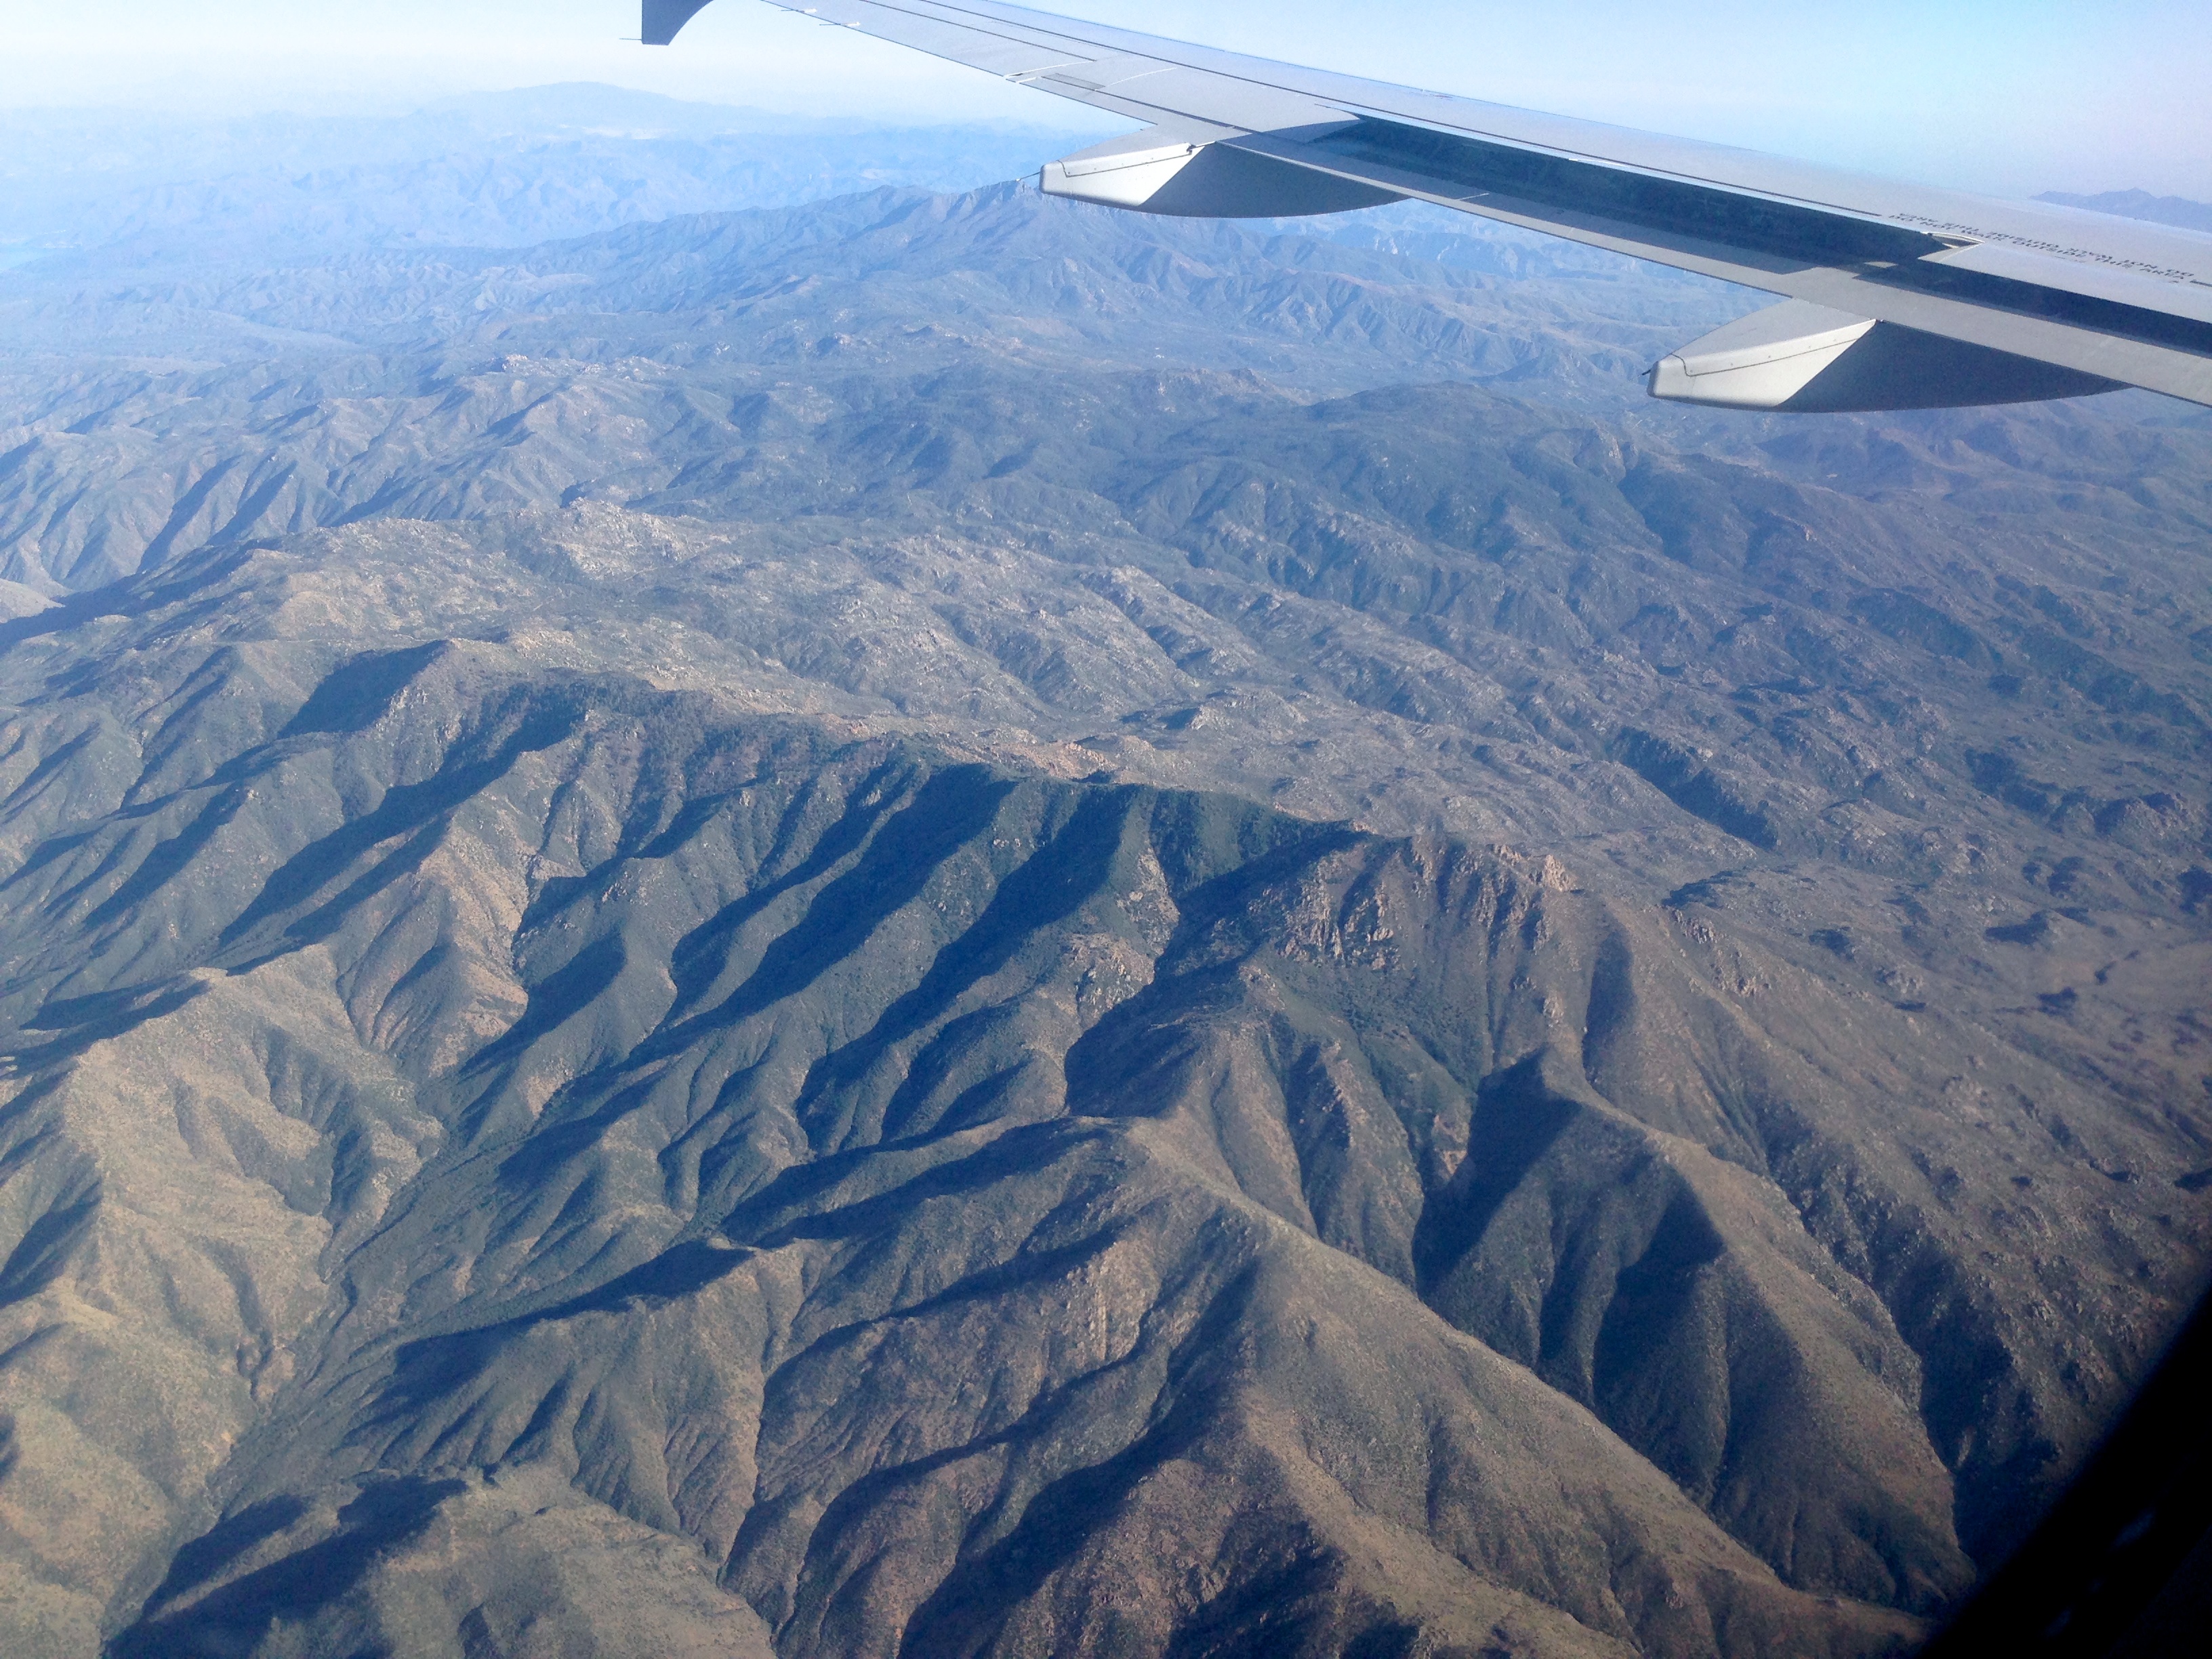
mountain, mountain range, flight, ridge, plain, plateau, tundra, landform, aerial photography, atmosphere of earth, mountainous landforms